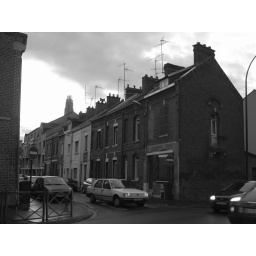
in black and white anything is possible